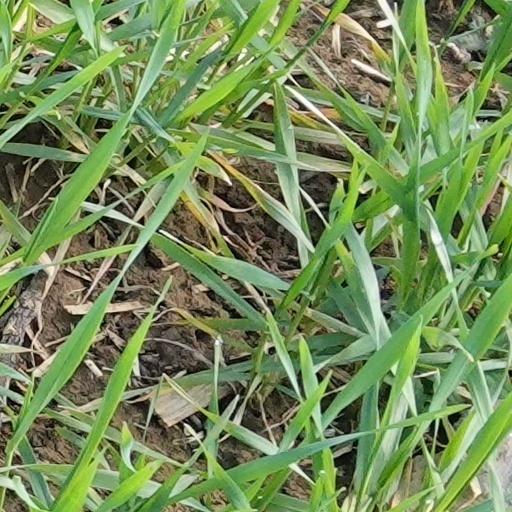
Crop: wheat